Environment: real
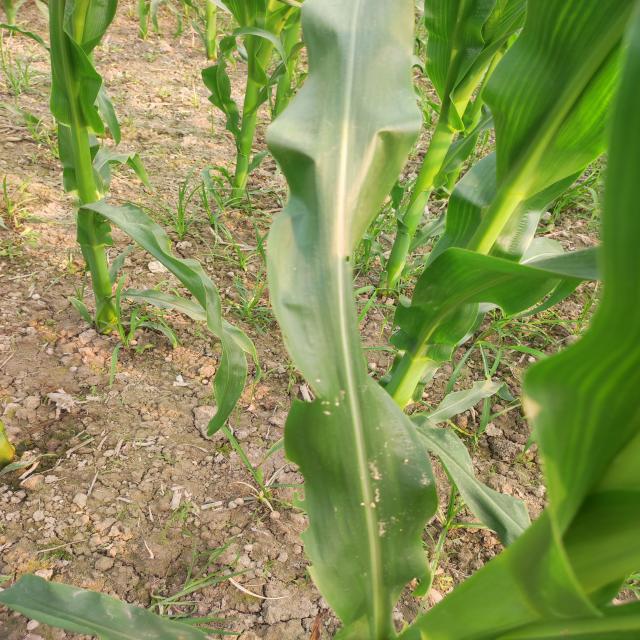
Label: fall_armyworm